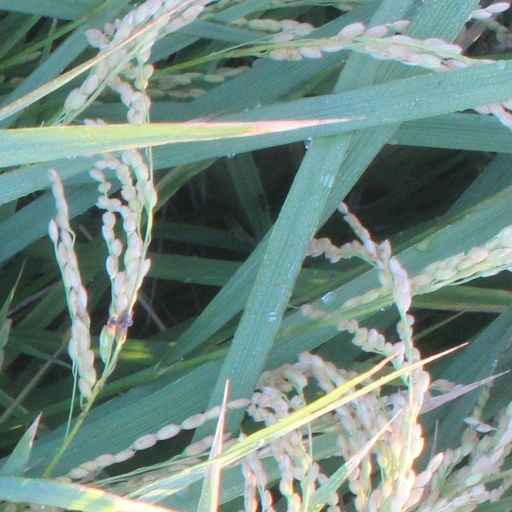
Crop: rice